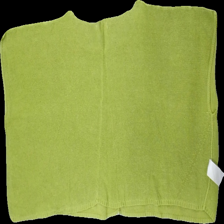
View: back
Type: Top
Category: Ladies
Brand: Missing
Colors: Green
Material: 100% cotton
Cut: Regular, C-collar
Season: All
Price range: <50
Recommended usage: Reuse